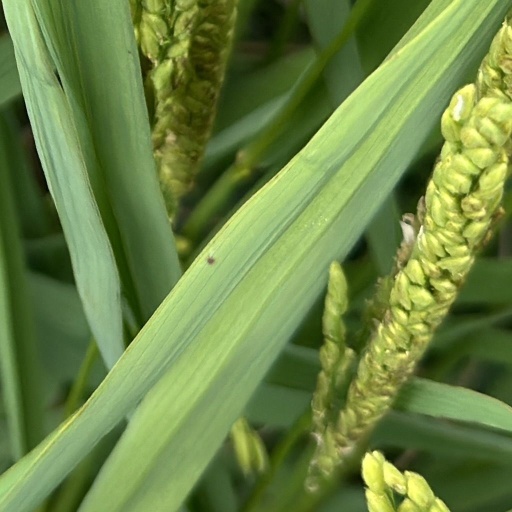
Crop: rice